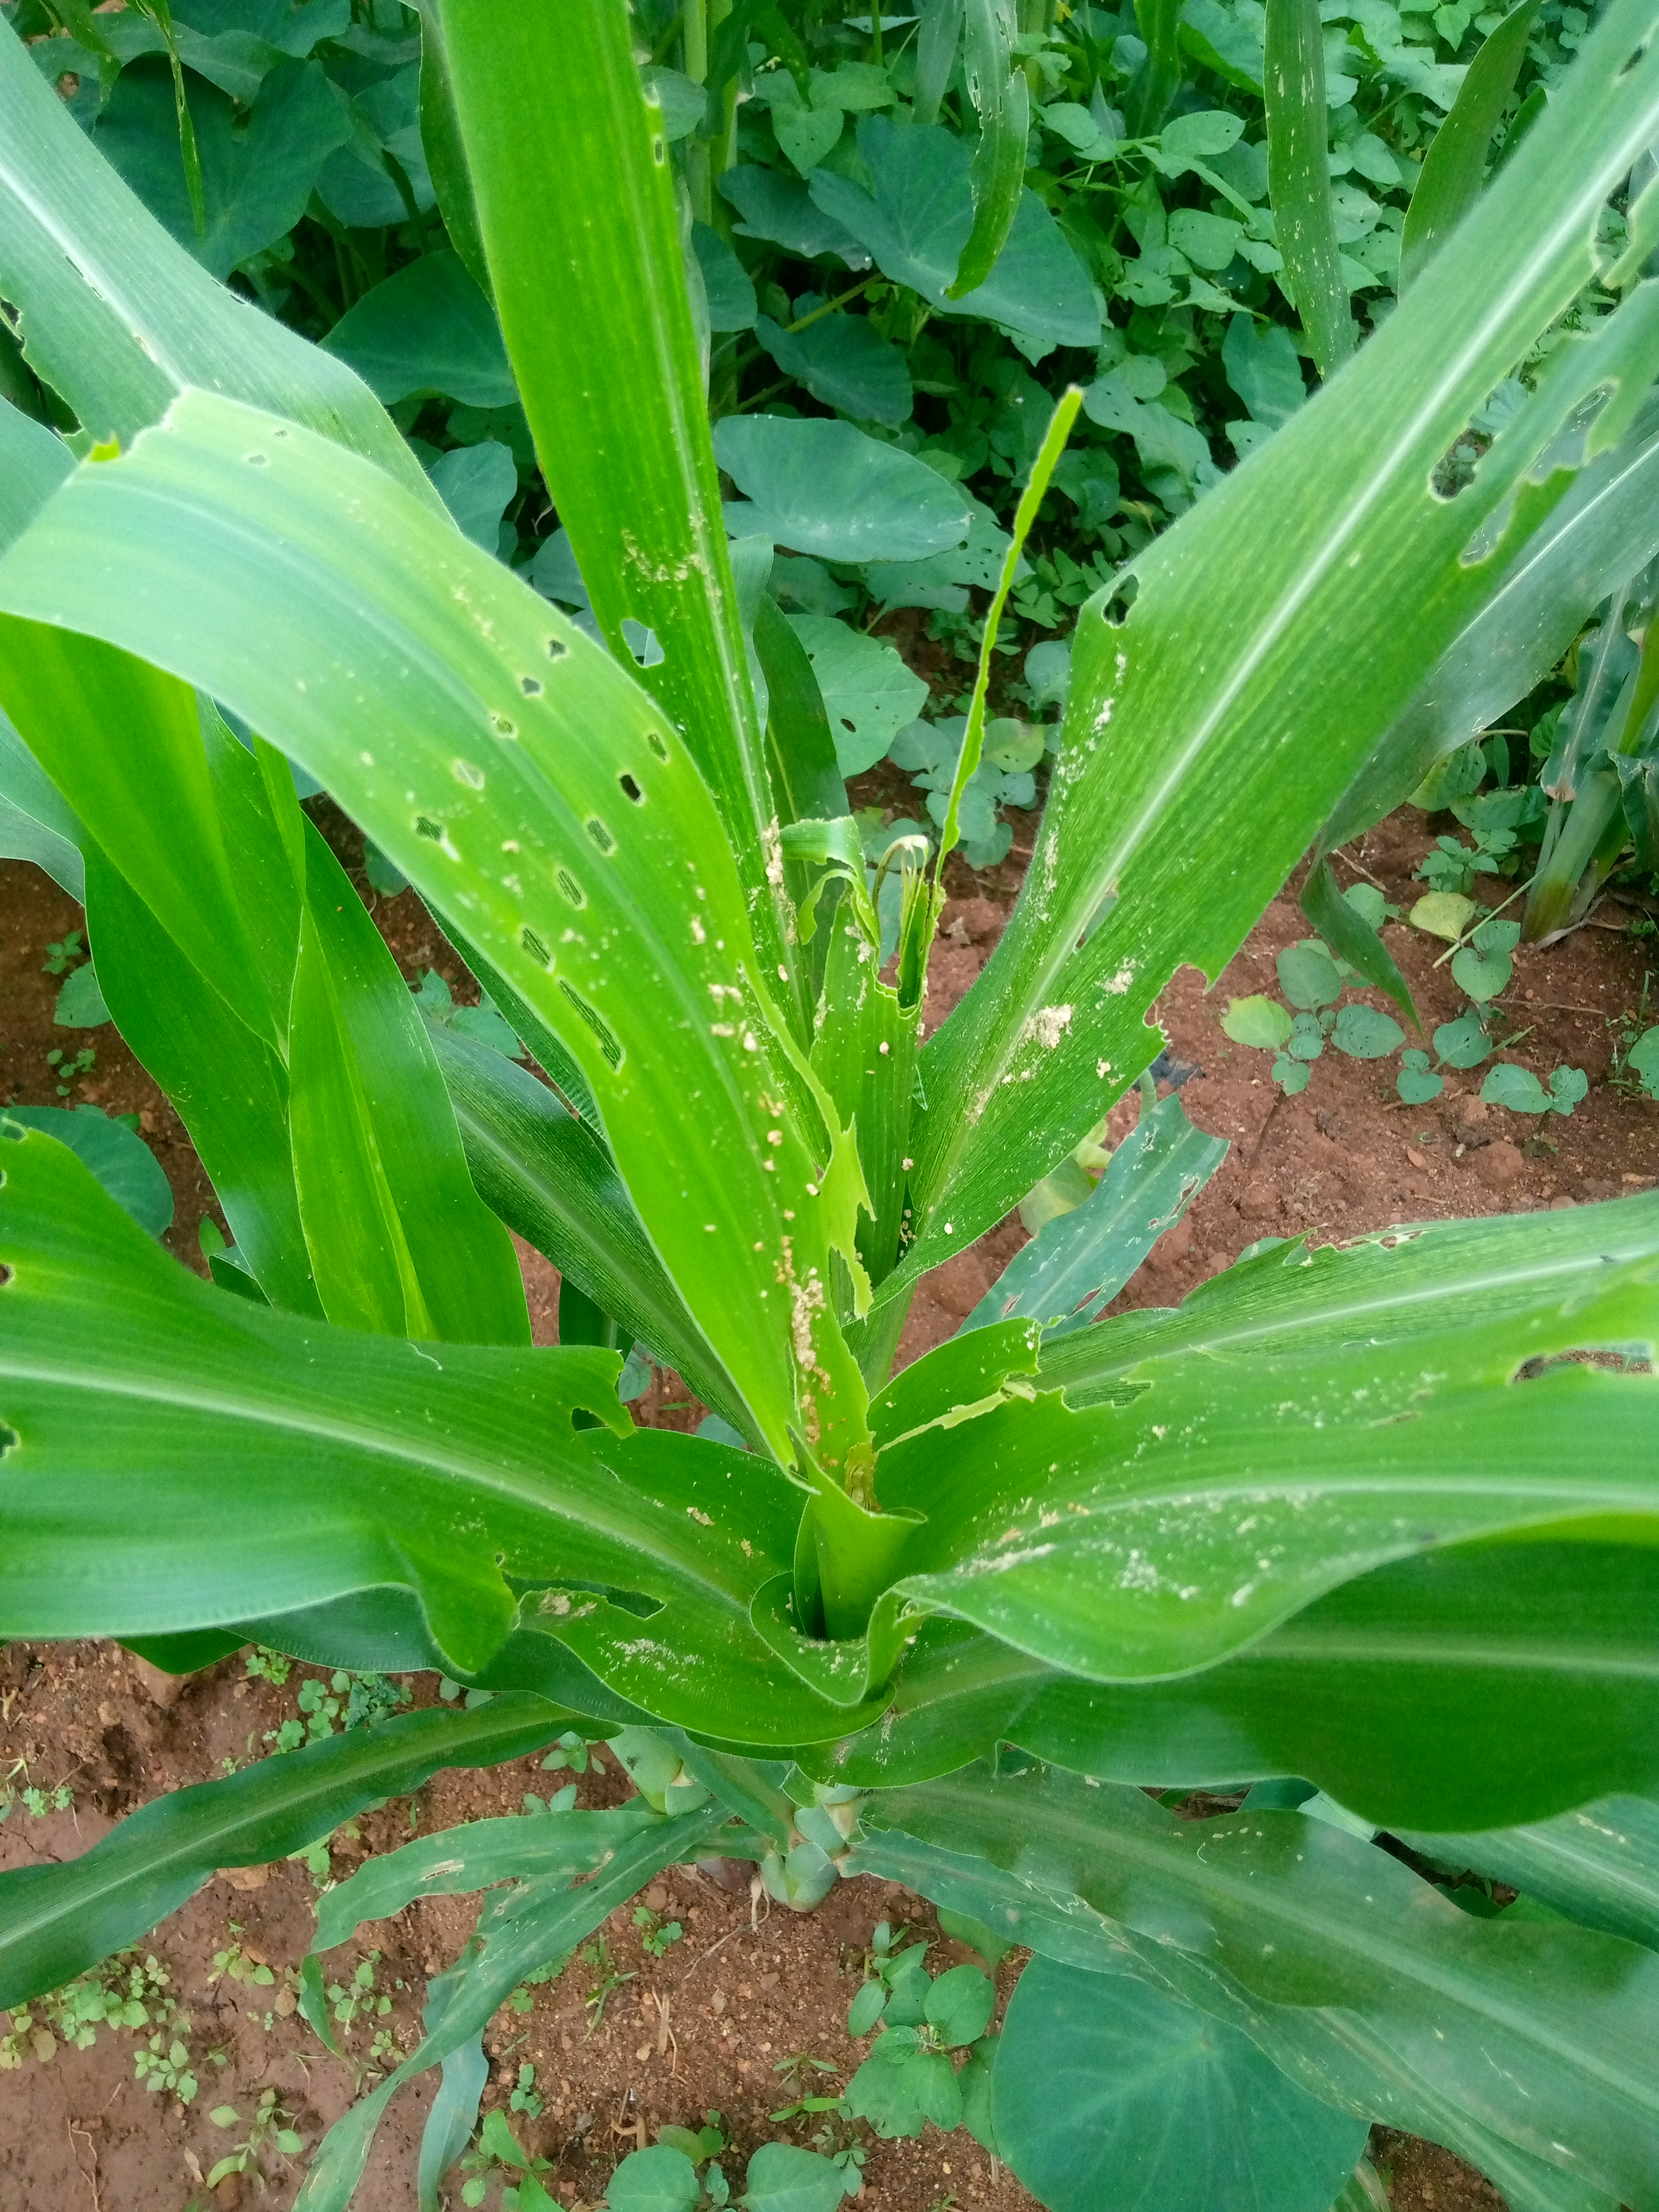
Label: spodoptera_frugiperda